Alex Smith

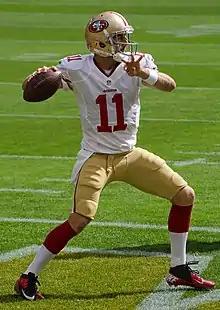
Smith warming up for the 2012 season opener

Smith became a free agent following the 2011 season. The 49ers were reported to be interested in signing Peyton Manning, who had just been released by the rebuilding Indianapolis Colts, leading Smith to visit the Miami Dolphins, reportedly with the intent to sign with the Dolphins if the 49ers signed Manning. Shortly after Manning made the decision to join the Denver Broncos, Smith signed a three-year contract worth $24 million to remain with the 49ers. During the off-season, the 49ers added wide receivers Randy Moss and Mario Manningham in free agency, and A. J. Jenkins in the first round of the 2012 NFL draft to improve a passing game that lacked production from the receivers the previous season. Smith began the 2012 season as the 49ers' starting quarterback. Smith completed 18-of-19 passes for 232 yards and three touchdowns without an interception in a 24–3 Monday night win over Arizona, and San Francisco was 6–2 after eight games. In the following game against the St. Louis Rams, Smith suffered a concussion in the second quarter, throwing a touchdown with blurred vision before exiting the game. He was replaced by Colin Kaepernick, and the game ended in a 24–24 tie.